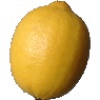
Label: Lemon 1